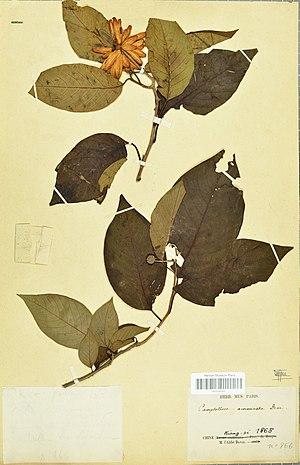
Camptotheca acuminata, spécimen P00545522, de la Collection
Camptotheca acuminata, l’arbre du bonheur, est une espèce d'arbres de la famille des Nyssaceae, pouvant atteindre 20 mètres de haut, originaire du sud de la Chine.